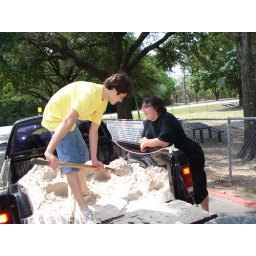
Removing sand from the truck to be used for underneath the paverstones.